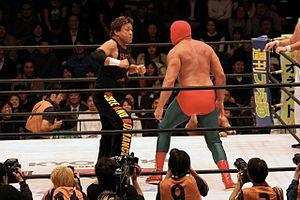
Genichiro Tenryu, de son vrai nom Genichiro Shimada est un sumotori et un catcheur japonais. À l'âge de 13 ans, il commence à s'entraîner pour devenir sumo et participe à son premier tournoi en 1964 au sein de l'écurie Nishonoseki. « Tenryū » est son nom de sumo à partir de 1971. Il arrête sa carrière de sumo en 1976 après un conflit avec la Japan Sumo Association.